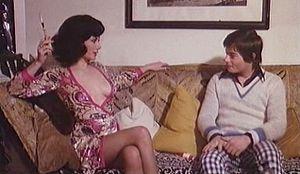
Giuseppe Valerio Fioravanti dit « Giusva », est un terroriste italien, représentant du groupe d'inspiration néo-fasciste Noyaux armés révolutionnaires, même s'il rejette son appartenance à cette idéologie.